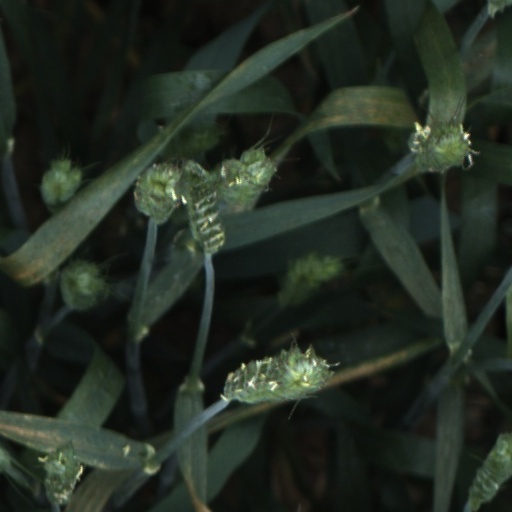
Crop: wheat